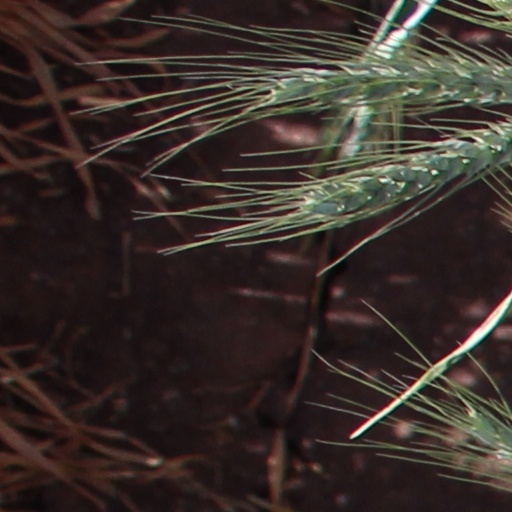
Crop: wheat